John Leveson-Gower, 1st Earl Gower

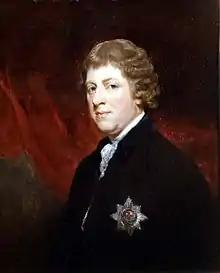
A portrait of Granville Leveson-Gower, 1st Marquess of Stafford by George Romney

During the 1747 British general election, Leveson-Gower's parliamentary support base, which included seven constituencies in Staffordshire and Westminster, came under heavy threat by rival political candidates. Though he had succeeded to the position of Lord Lieutenant of Staffordshire in 1742, which gave him a large advantage in determining the outcome of parliamentary elections, all seven constituencies were contested by Tory politicians with extensive backing.